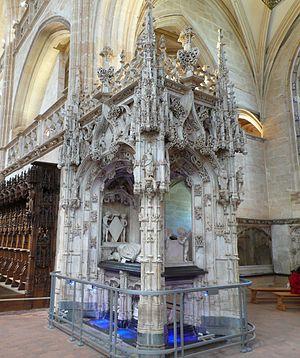
Les marbres modernes désignent les marbres utilisés dans le monde occidental à partir de la Renaissance et jusqu'à nos jours. Après plusieurs siècles d'utilisation moins intensive du marbre durant le Moyen Âge, de nombreuses carrières sont de nouveau exploitées et de nombreuses autres sont découvertes, depuis environ les XVᵉ et XVIᵉ siècles sous l’impulsion des Médicis souverains de Toscane en Italie, et de Louis XIV en France.
L'église Saint-Nicolas-de-Tolentin de Brou est une église faisant partie du monastère royal de Brou, à Bourg-en-Bresse dans l'Ain, qui fut construite à la demande de Marguerite d'Autriche.